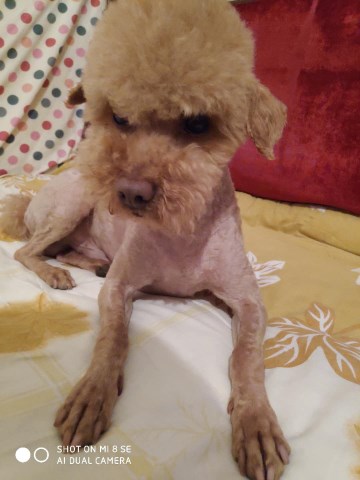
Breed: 7449-n000128-teddy